Verona Porta Nuova railway station

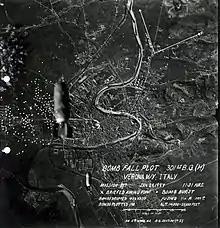
Bomb fall plot of bombing on Verona on 28/01/1944, the target was Verona Porta Nuova marked by two X on the left side of the frame

The station was partially destroyed by bombing during World War II. The first isolated bombing raid of the station was carried out by a formation of four aircraft on 21 October 1940; the raid made use of cluster bombs and incendiaries. In total, the city has suffered twenty bombing raids. Two of the toughest attacks took place on 4 and 28 January 1945 and the station was rendered unusable.